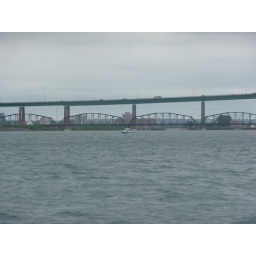
A small boat floats by the rail road bridge on the St. Marys river.